Death and state funeral of Jack Layton

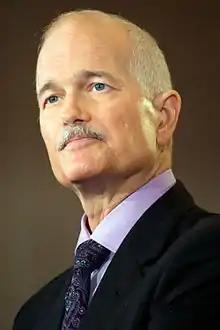
Jack Layton five months prior to his death

On August 22, 2011, Canadian New Democratic Party leader and Leader of the Opposition Jack Layton died from an unspecified, newly diagnosed cancer at the age of 61. Prior to his recent diagnosis, Layton led his party to historic gains (from 37 seats to 103) during the 2011 federal election. His state funeral was held on Saturday, August 27, 2011 at Roy Thomson Hall in Toronto. Protocol does not mandate state funerals for a Leader of the Opposition as it does for Prime Ministers and Governors General, but Prime Minister Stephen Harper used his discretion to offer the honour, via the Governor General-in-Council, to Layton's widow Olivia Chow. Layton's death sparked a wave of mourning from Canadians of various political beliefs.